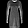
Label: Dress